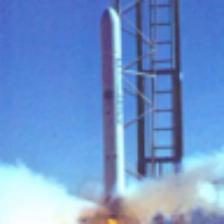
Label: NonHuman